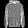
Label: Pullover